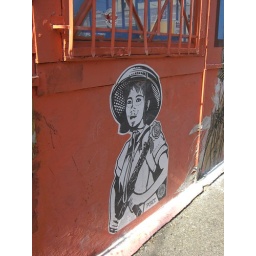
wall of bike shop in LA